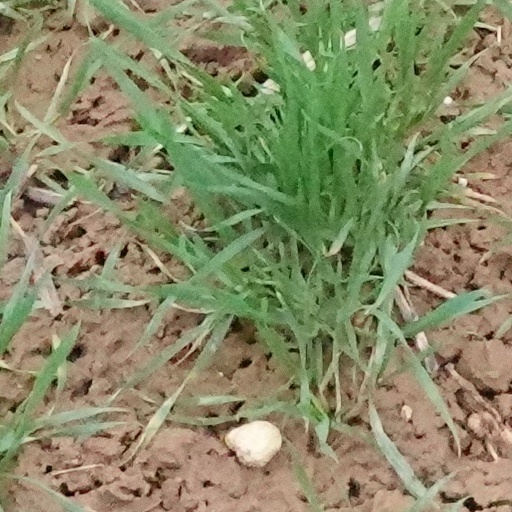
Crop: wheat